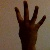
The image shows a hand gesture representing the number 4 in Indian Sign Language.